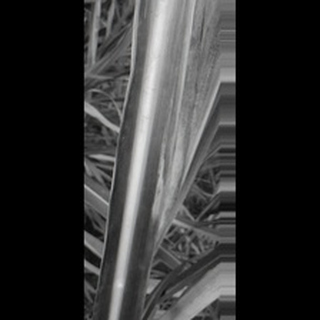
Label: sugarcane_yellow_leaf_disease